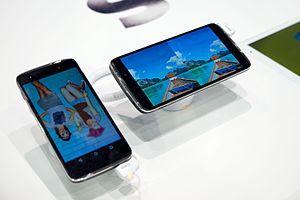
Alcatel Mobile, anciennement Alcatel One Touch, est une marque commerciale appartenant à Nokia Corporation, utilisée sous licence par le géant chinois TCL Corporation pour les téléphones mobiles.